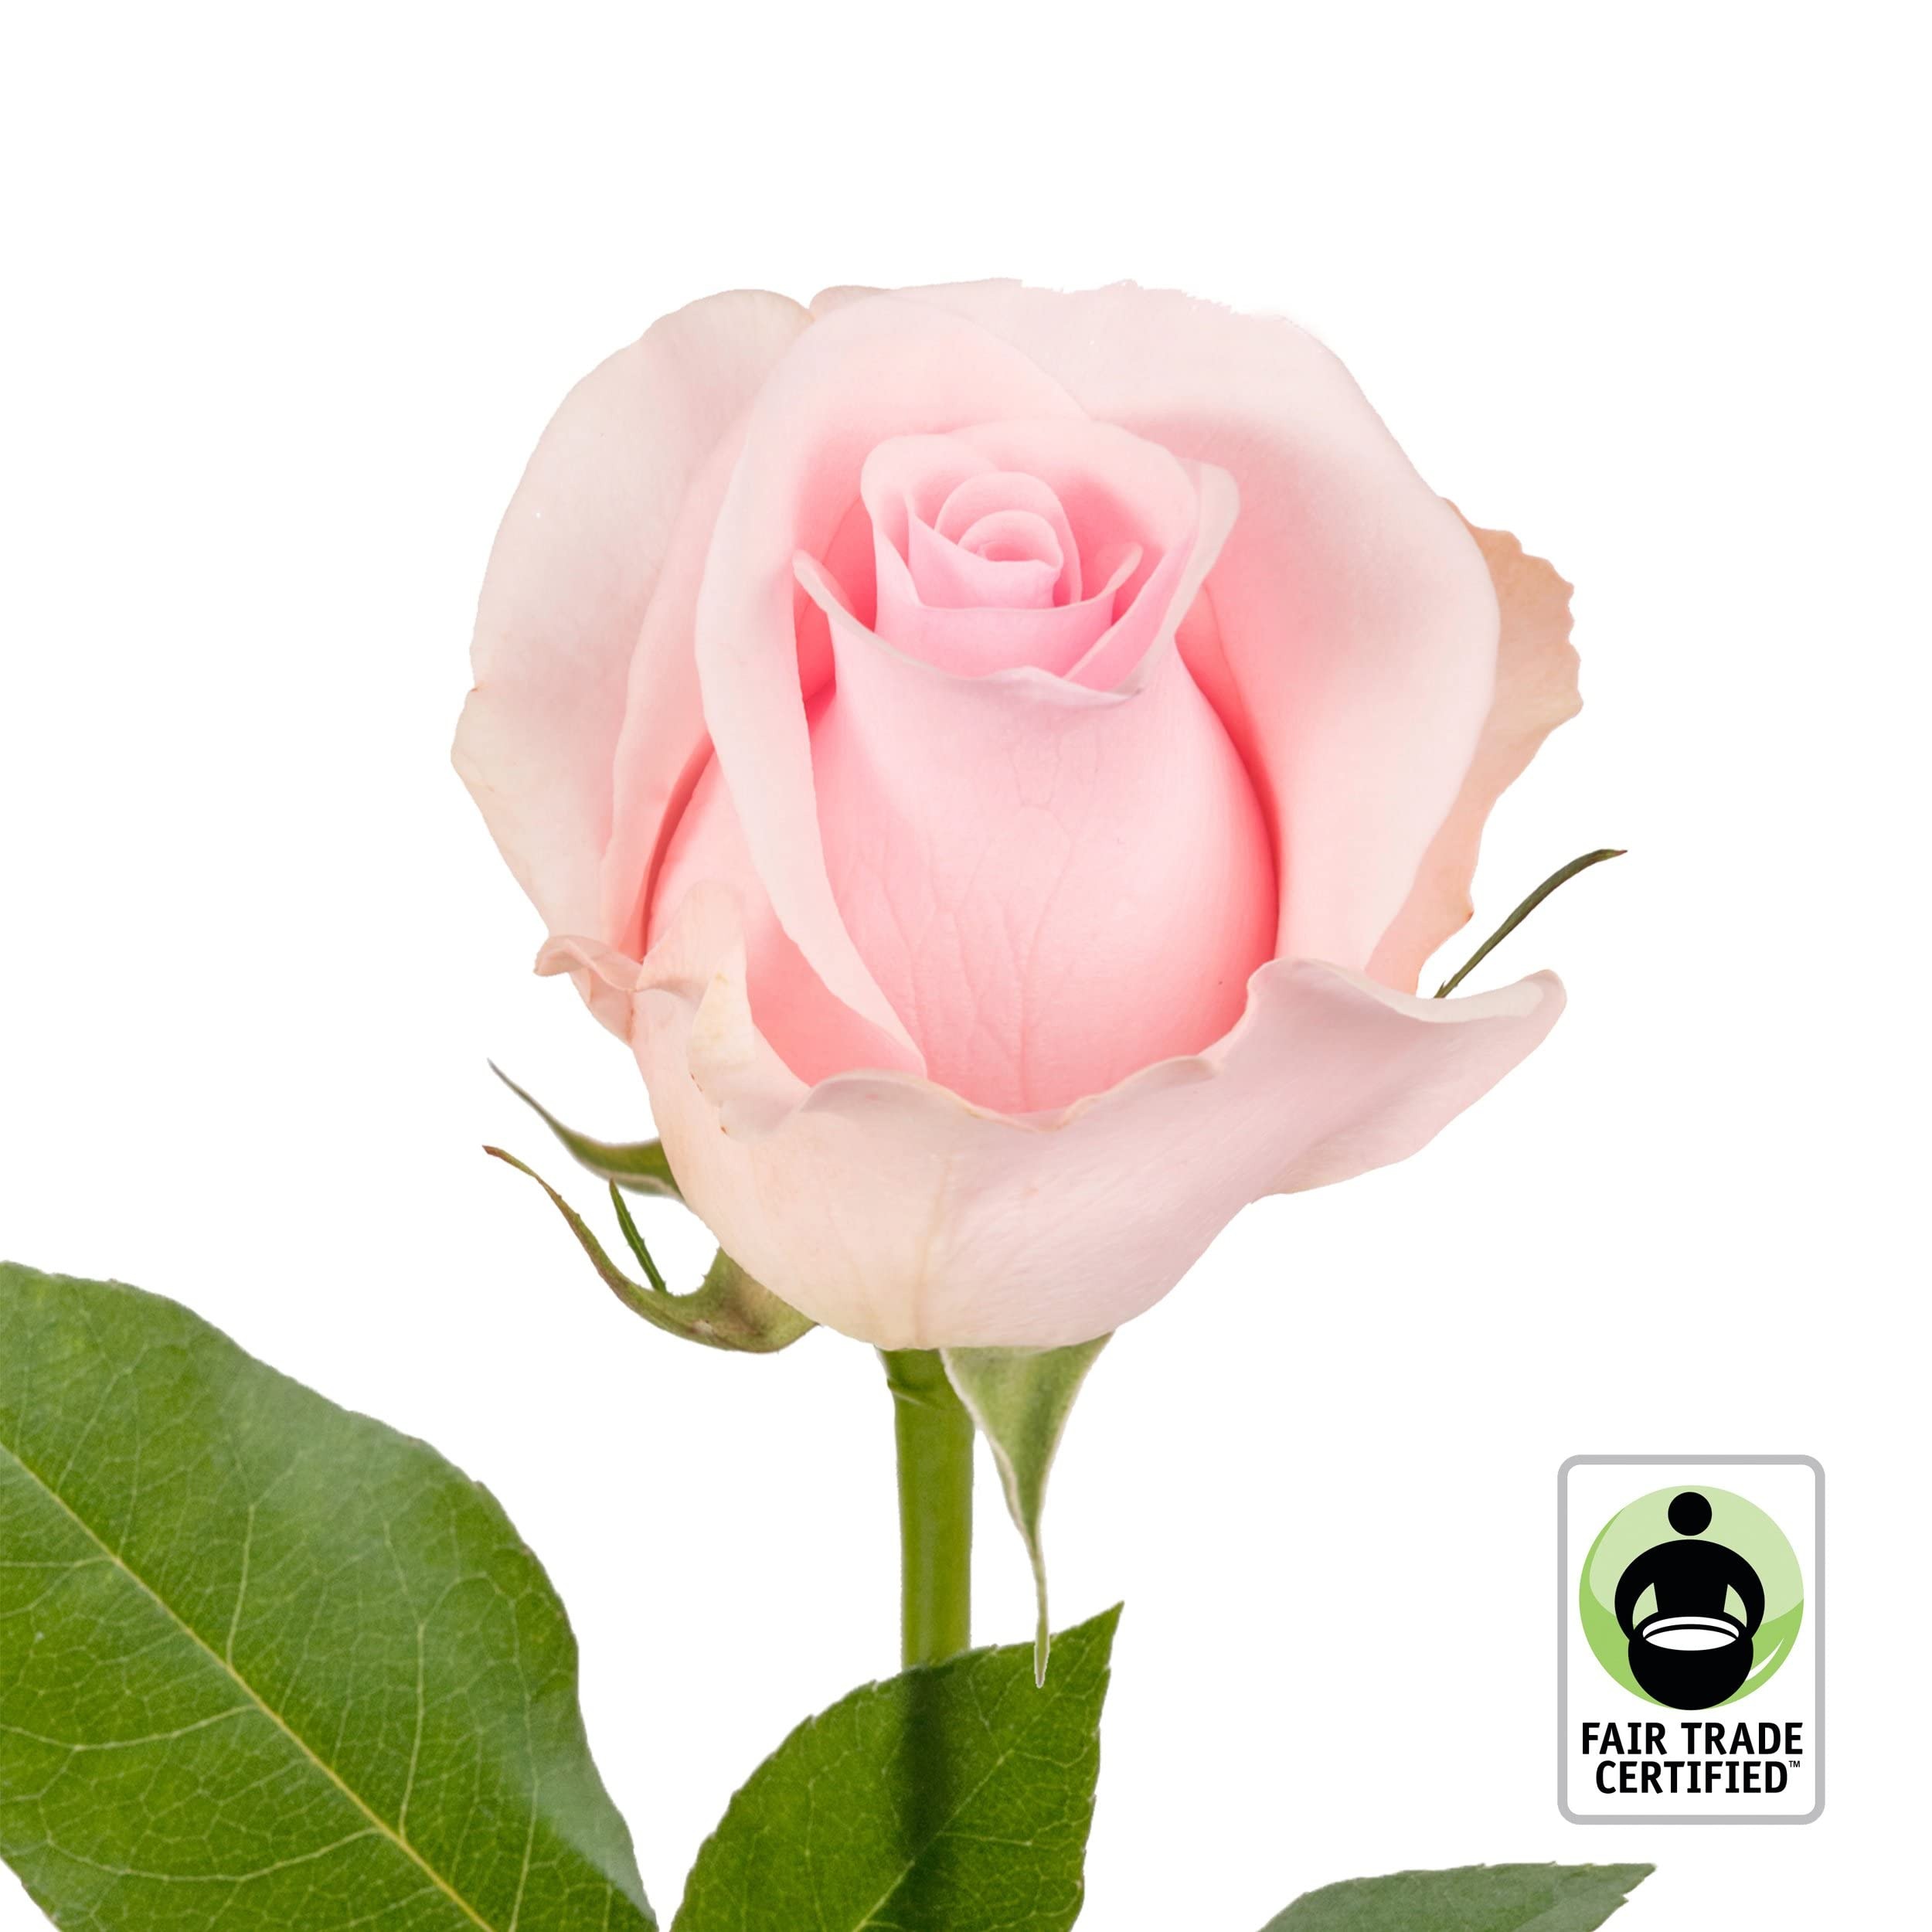
Item Name: Bloomingmore | Fresh Cut Flowers | Fair Trade Light Pink Roses | 75 Stems - 20 in | Home, Office, Wedding Decor, DIY, Party Event, Housewarming, Teacher and Engagement
Bullet Point 1: BLOOM SELECTIONS: 75 Light Pink Roses from Ecuador
Bullet Point 2: STEM LENGTH: 50 cm - 20 in
Bullet Point 3: BLOOM SIZE Approximately: 5.5 CM / 2.2 Inches
Bullet Point 4: CARE AND HANDLING - Before your flowers ship, they are prepared with proper hydration methods. To ensure your flowers thrive, simply follow these care steps upon arrival: remove your bouquet from its wrap and place them in a vase filled with fresh luke warm water.
Bullet Point 5: DELIVER AT YOUR CONVENIENCE: Place your orders any day, by 2 PM EST to receive your items in 6 days.
Bullet Point 6: SATISFACTION GUARANTEED: We stand behind the quality of our products. If you're not completely satisfied, contact us for a refund or replacement. Digital pictures required.
Product Description: Fair Trade creates a sustainable business model that guarantees: social justice, environmental Protection and economic Development. Fairtrade flowers are the the perfect way to show you care while supporting flower-farming communities to blossom. <br><br>✅ Note. Please allow for small discrepancies in the color hue due differences in monitor resolution and subtle climatic changes during growing season.<br><br>✅ The box will include care instructions to help make the flowers long lasting. Before your flowers ship, they are prepared with proper hydration methods. If your flowers appear sleepy and thirsty, it is normal.
Value: 75.0
Unit: Count

Price: 118.98